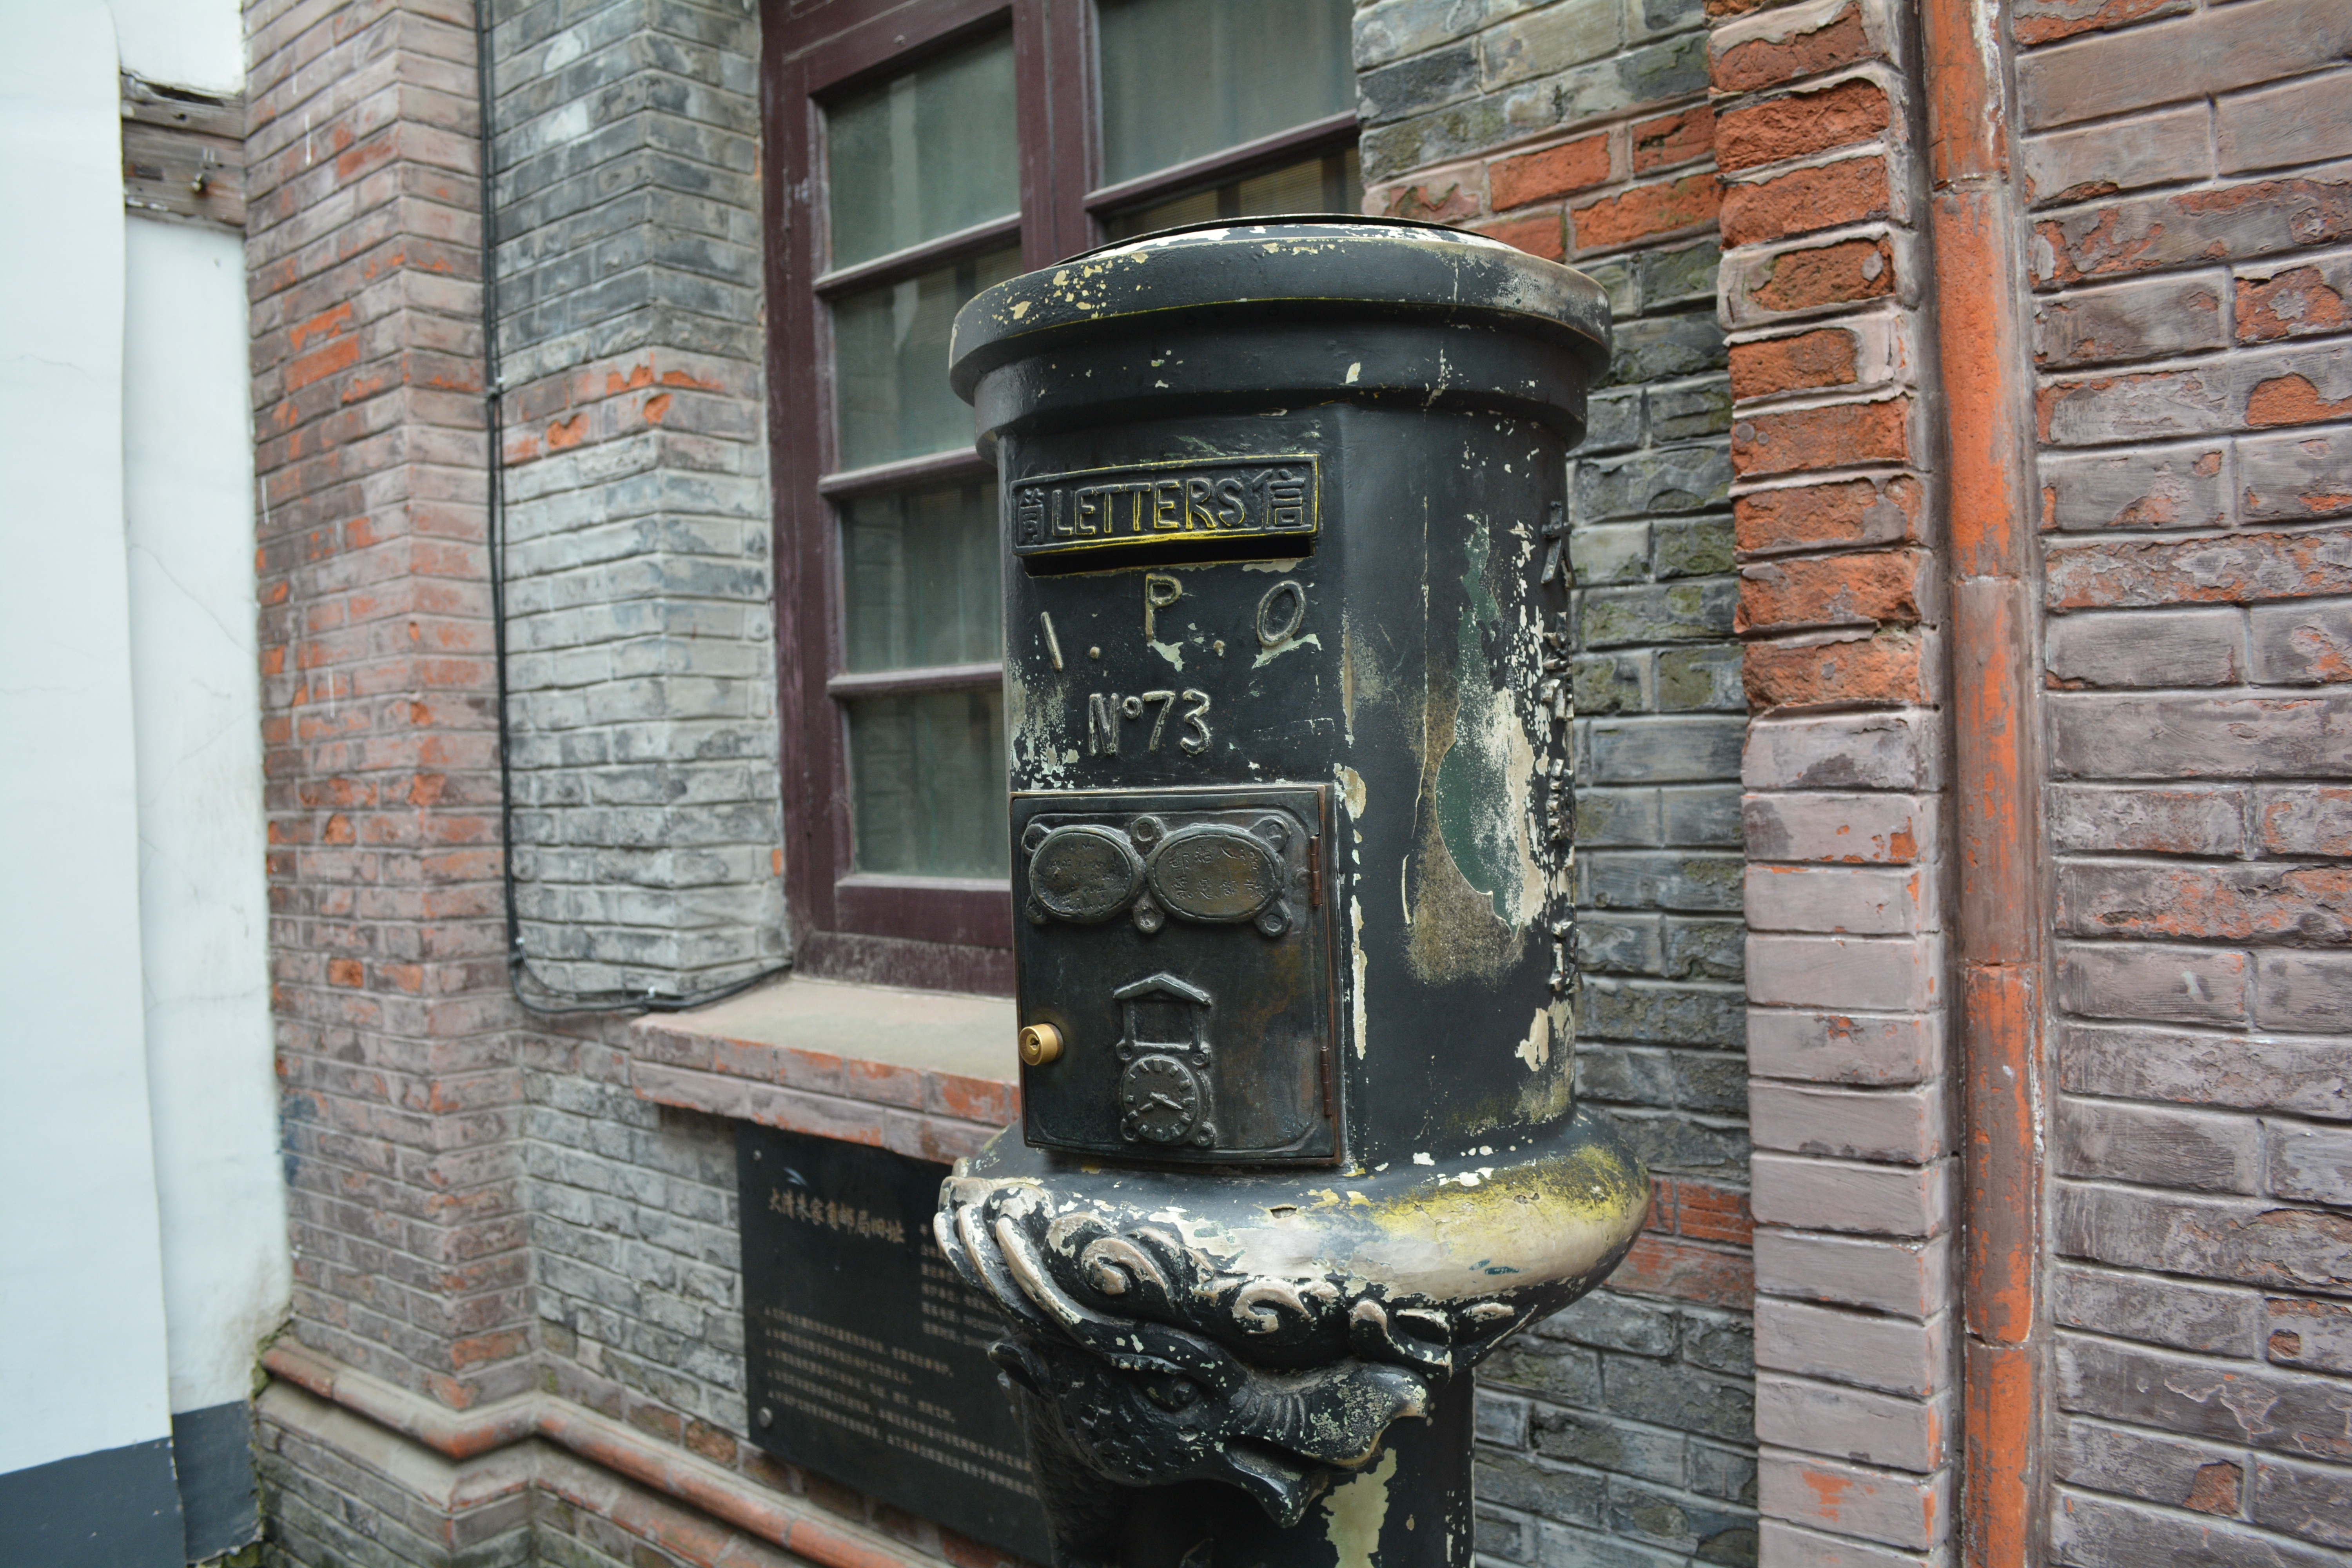
wood, wall, column, lighting, door, art, iron, man made object